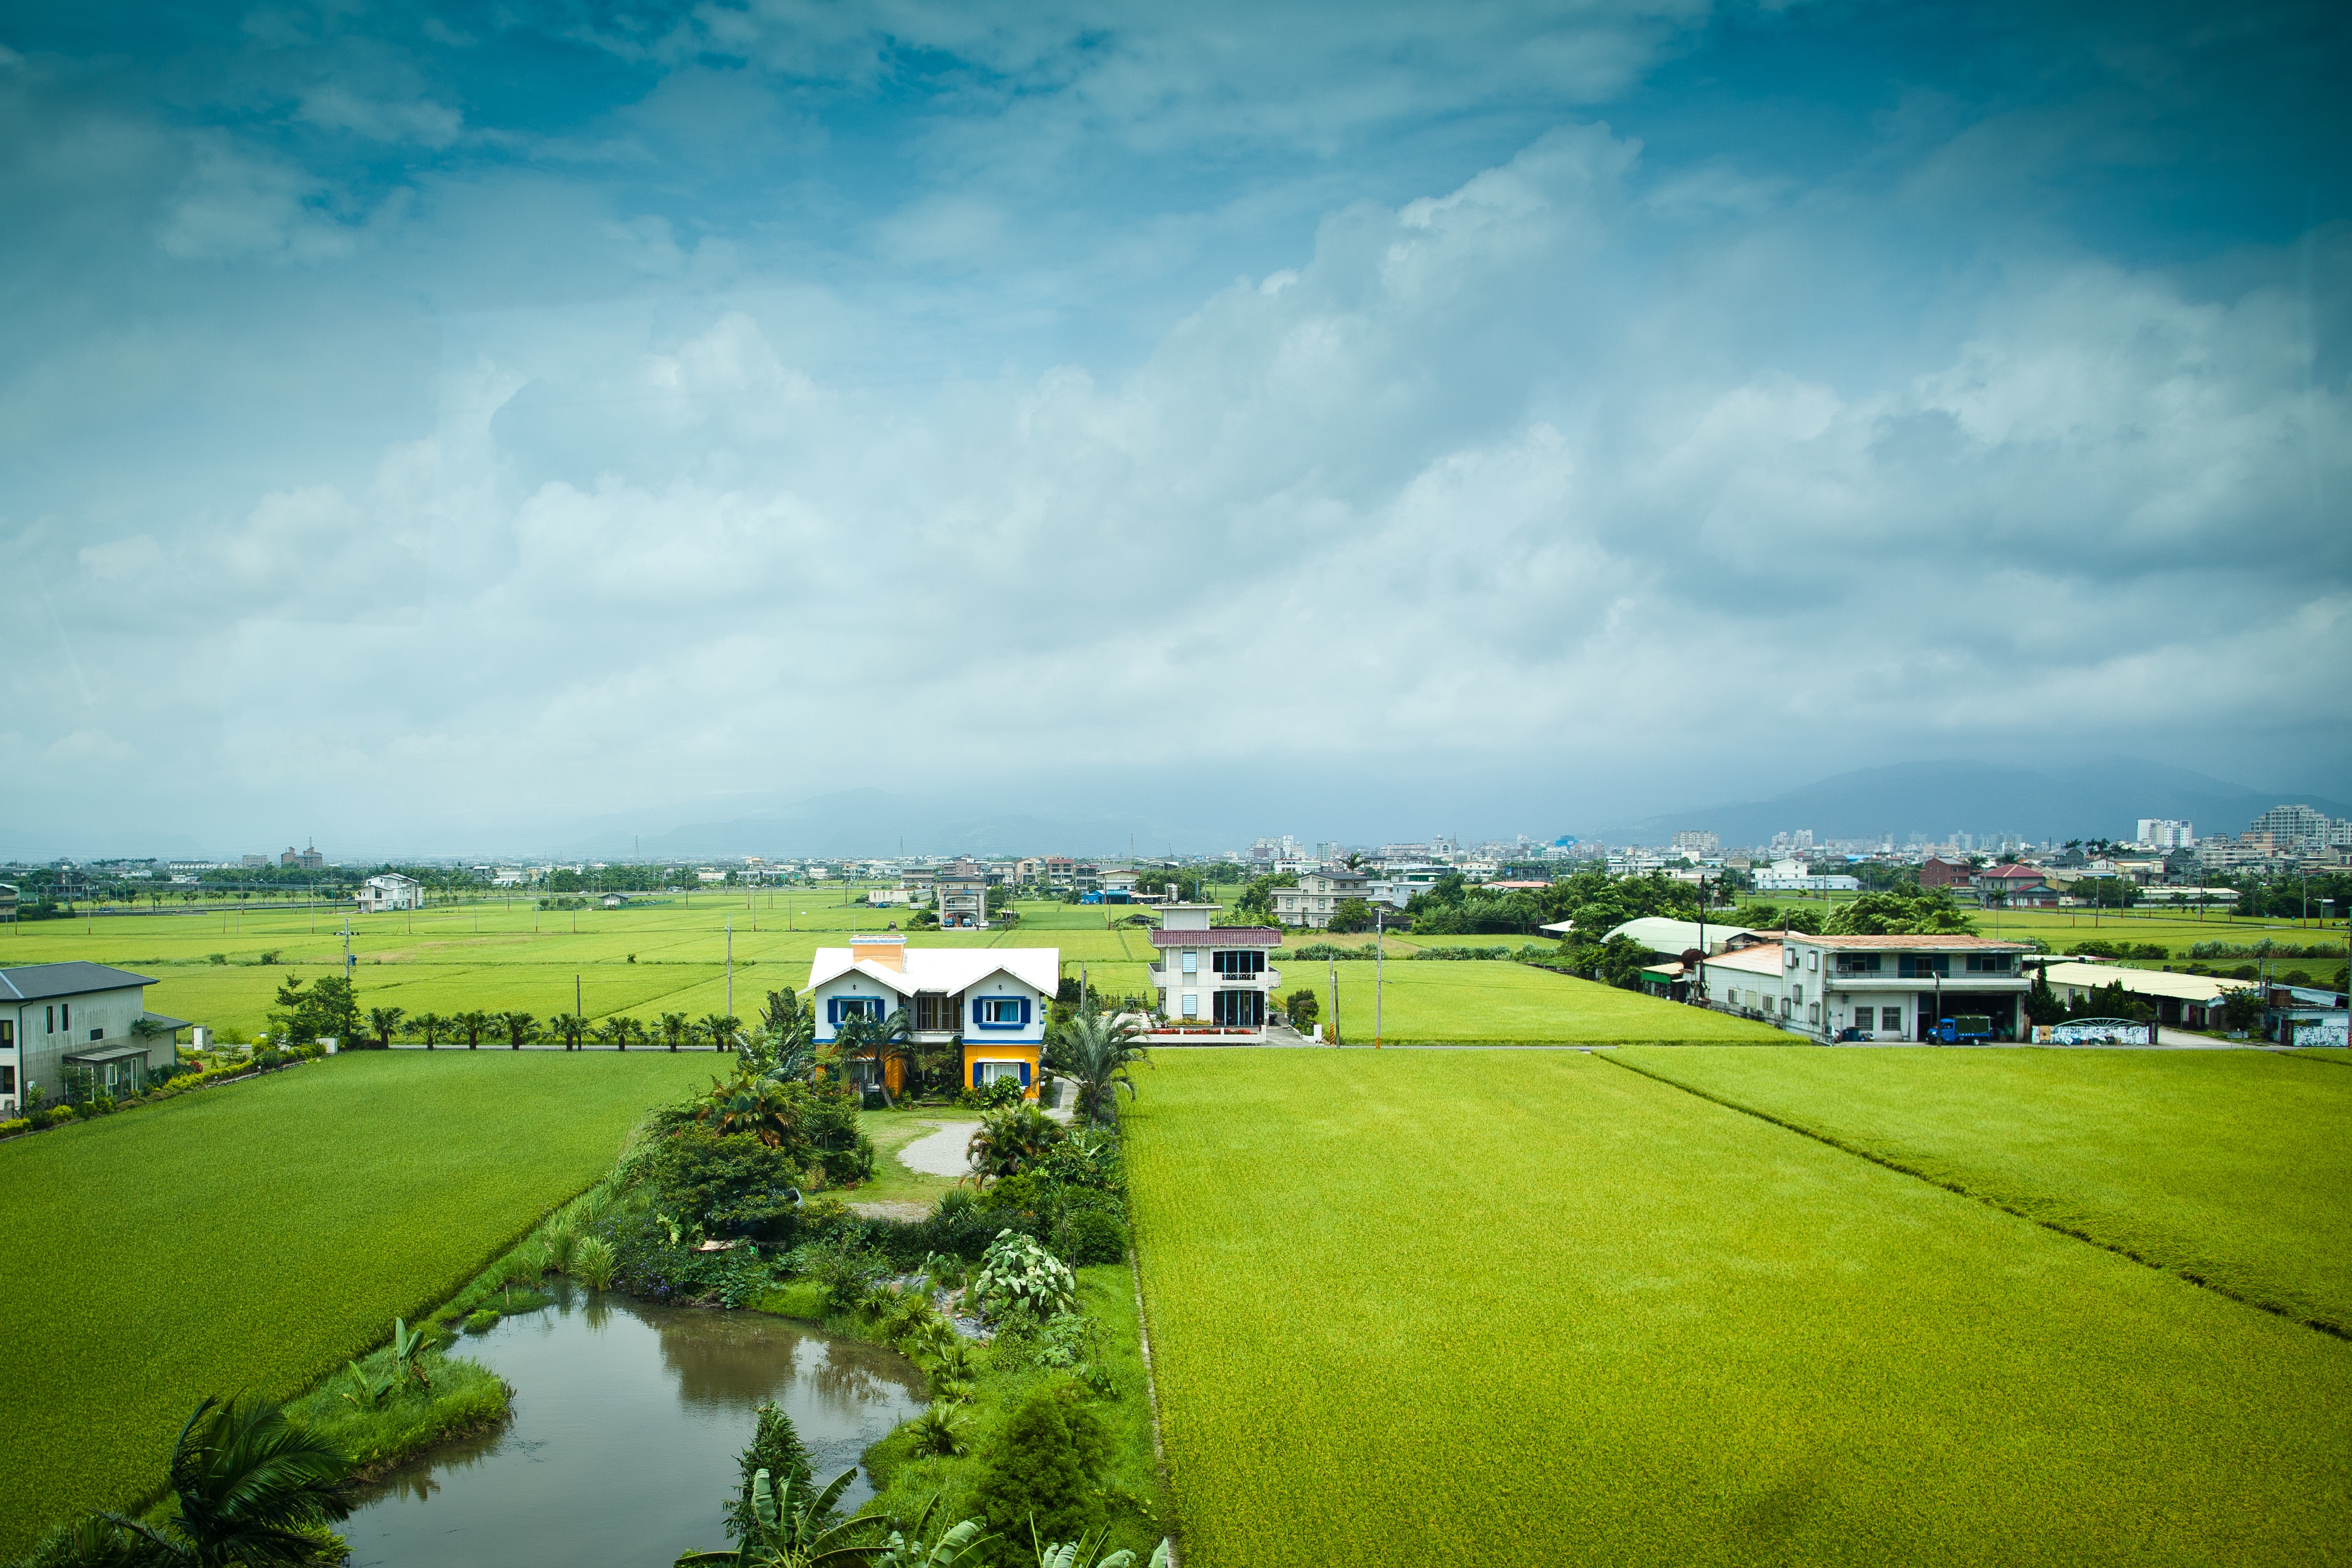
landscape, nature, grass, horizon, cloud, structure, sky, field, farm, lawn, meadow, hill, green, agriculture, plain, golf course, grassland, rural area, paddy field, aerial photography, meteorological phenomenon, atmosphere of earth, sport venue